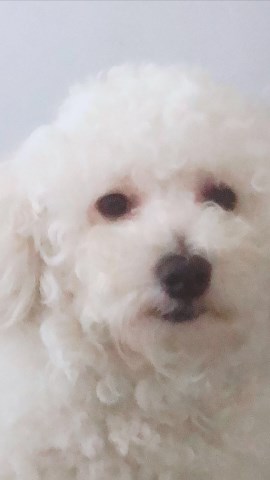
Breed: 3083-n000117-Bichon_Frise